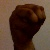
The image shows a hand gesture representing the letter 'M' in Indian Sign Language.